Vetri Selvan

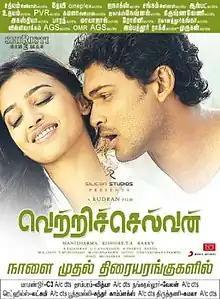

Vetri Selvan is a 2014 Indian Tamil language drama thriller film written and directed by Rudhran. Produced on Srushti Cinemas banner and Silicon Studios, the film stars Ajmal Ameer and Radhika Apte, while singer Mano and Sheriff appear in pivotal roles. The original music and background score of the film were composed by Mani Sharma. Cinematography was handled by Ramesh Kumar, while editing was by Kishore Te.